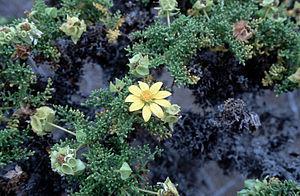
Les îles Galápagos, grâce à leur éloignement du continent sud-américain et leur colonisation tardive, possèdent une flore unique. Parmi les 875 espèces de plantes recensées sur les îles, 228 sont endémiques, mais toutes sont originaires du continent sud-américain et se sont adaptées à l'environnement de l'archipel.